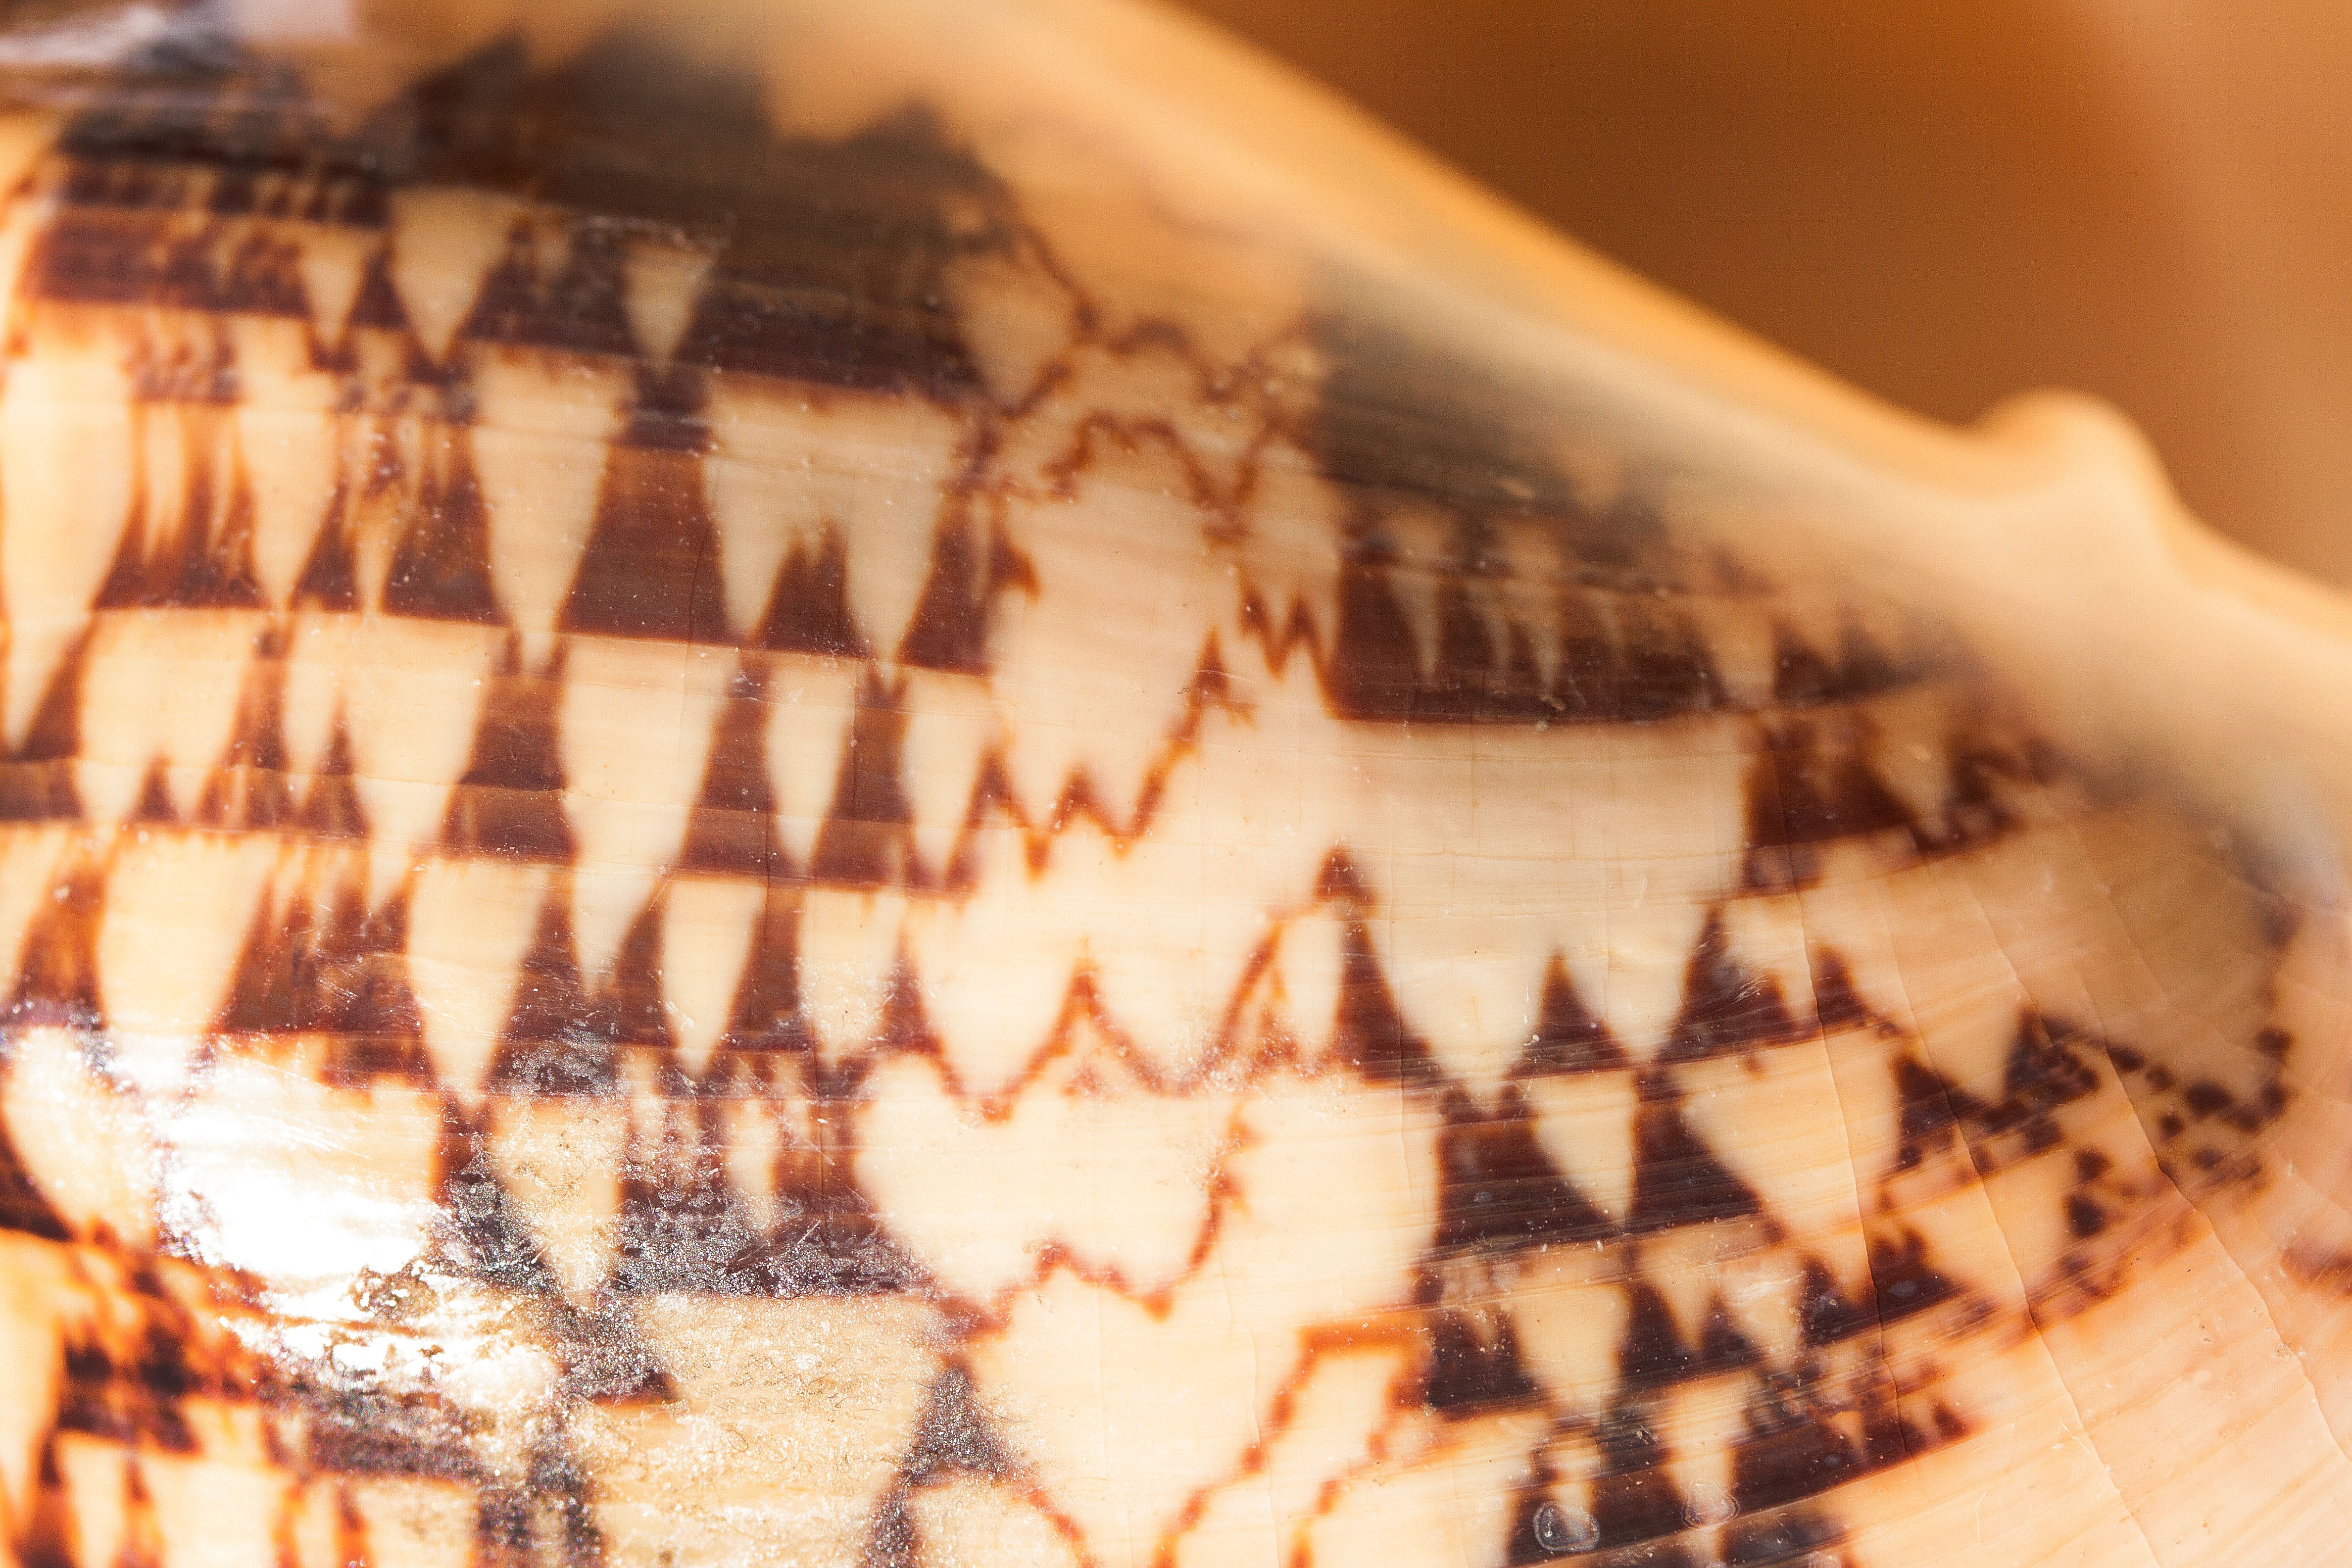
sea, animal, pattern, dish, food, macro, holiday, memory, baking, dessert, housing, close up, snail, decorative, triangles, section, flavor, sea snail